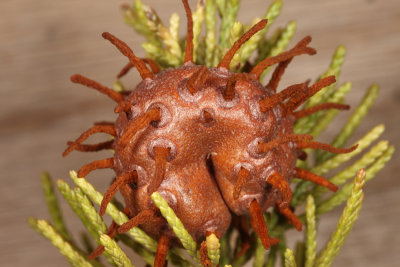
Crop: apple
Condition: rust